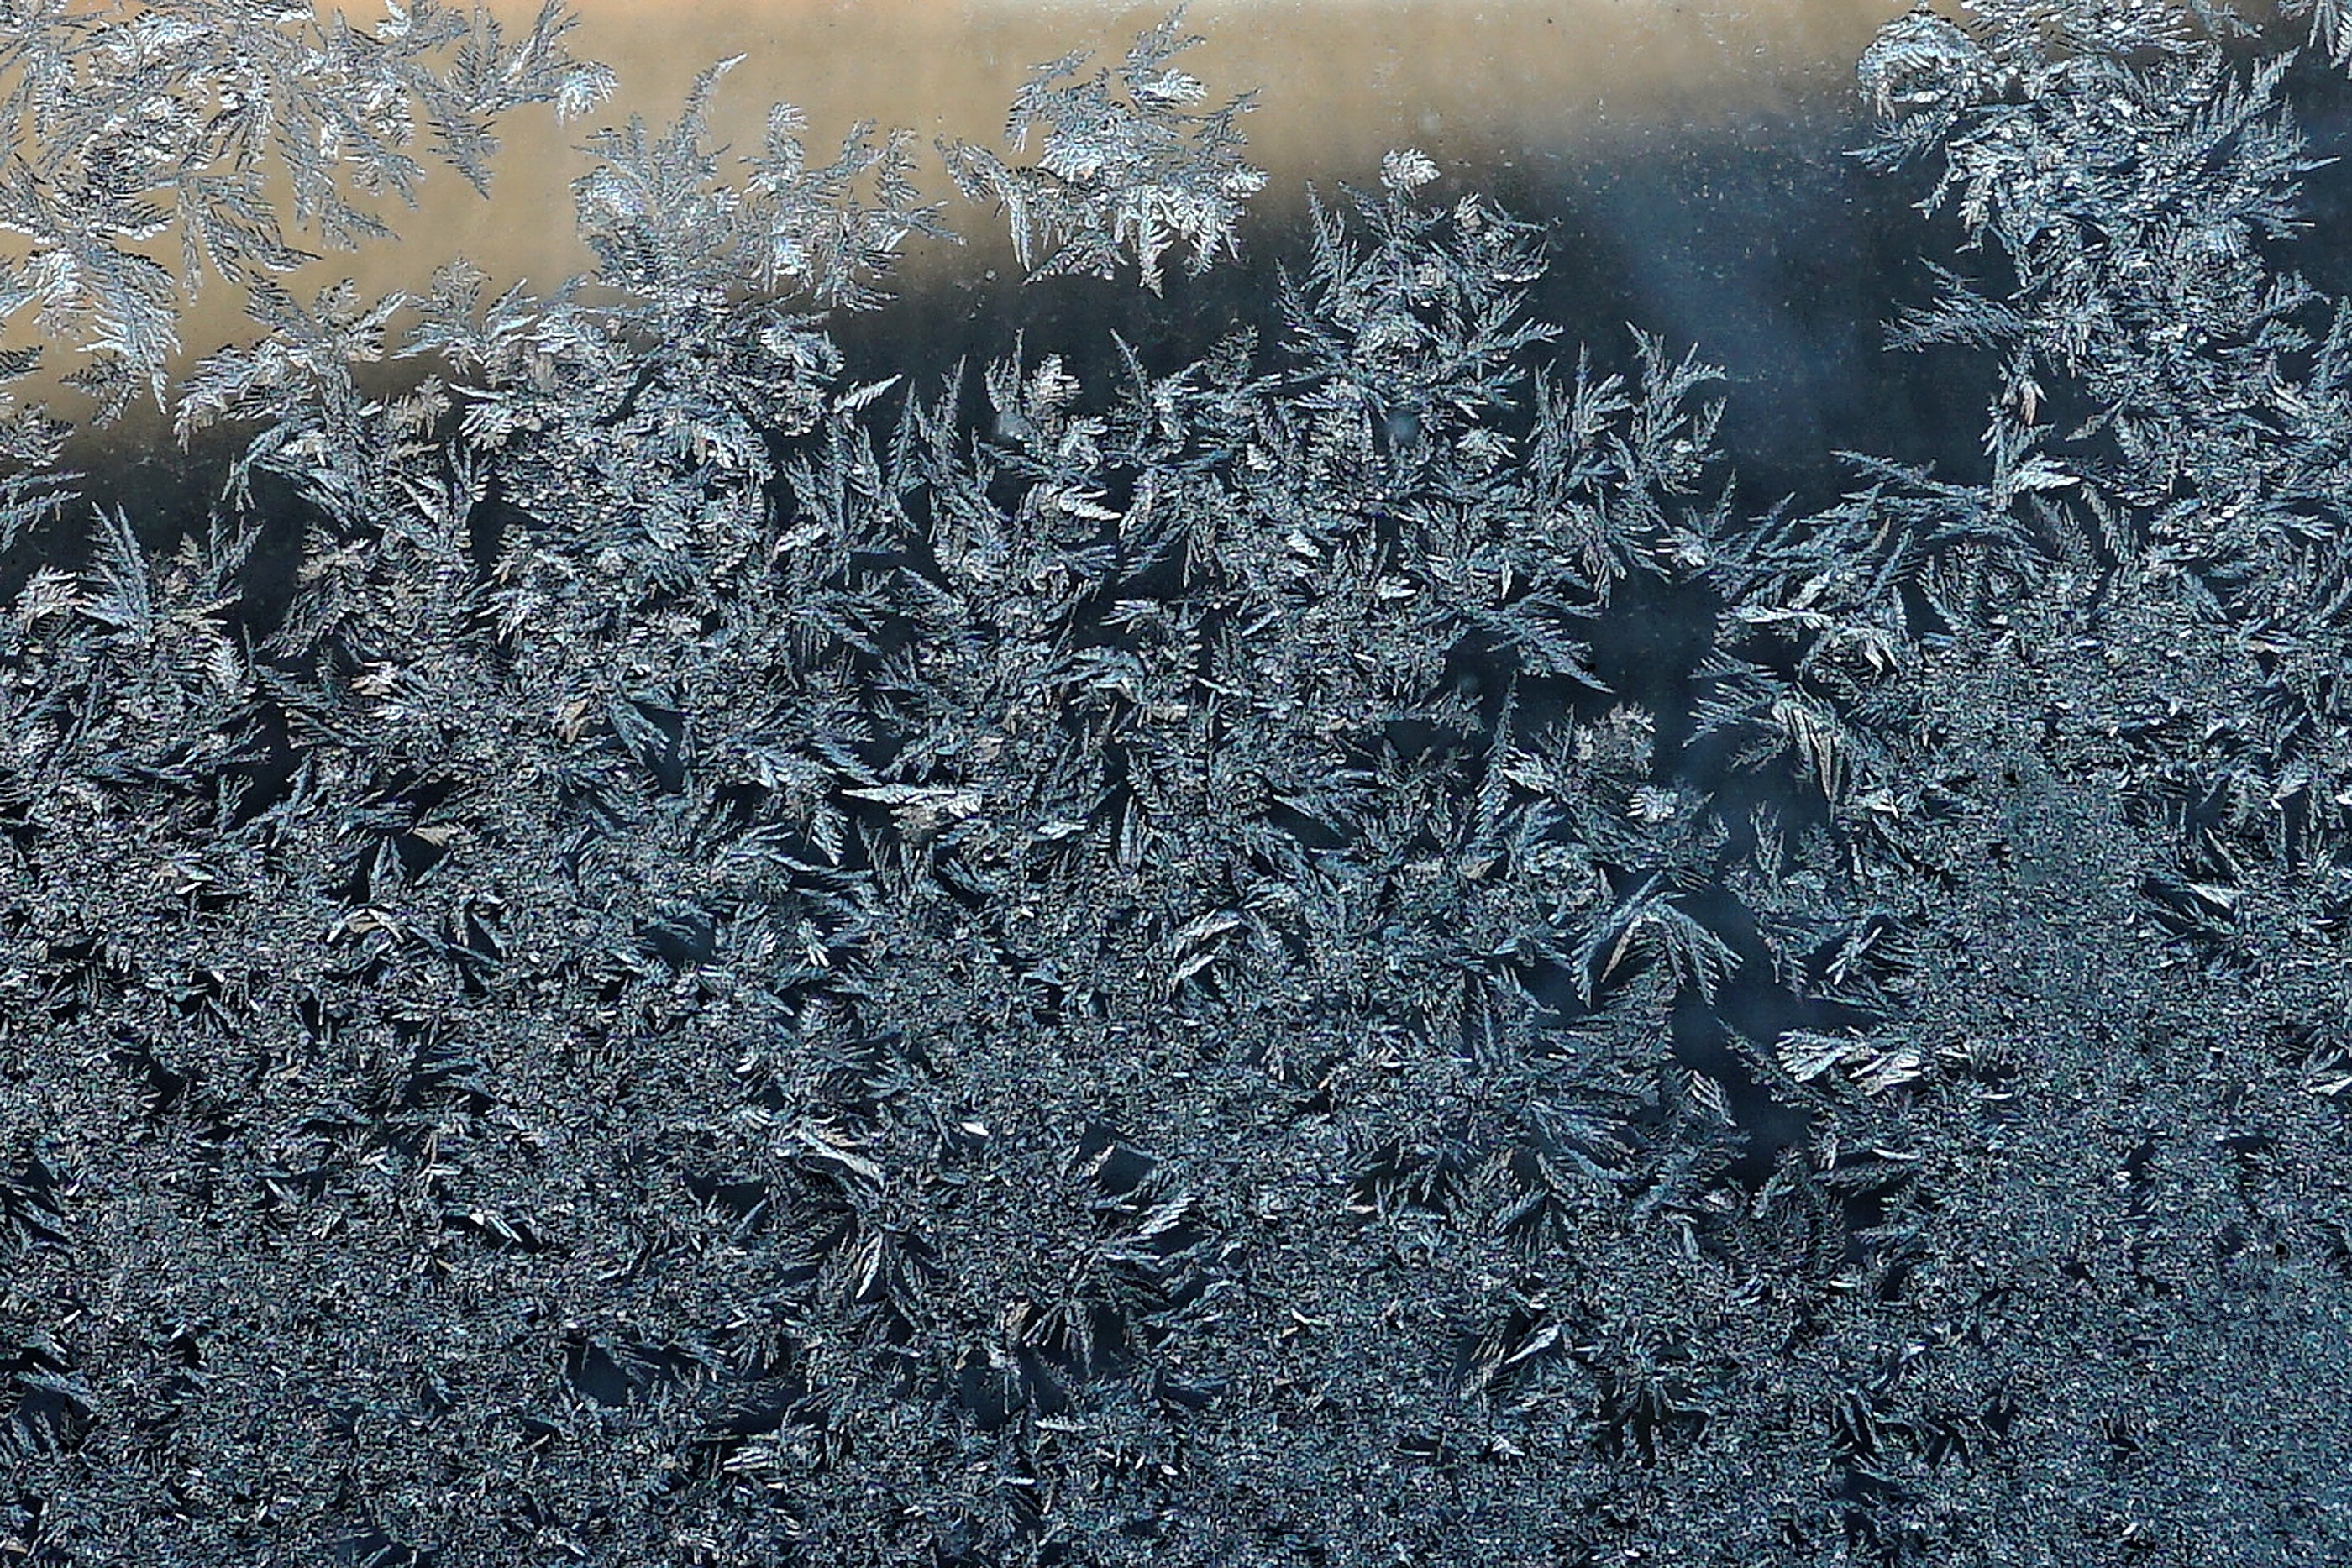
snow, cold, winter, texture, window, frost, asphalt, ice, soil, frozen, material, cool, icy, crystal, frosty, freezing, hardest